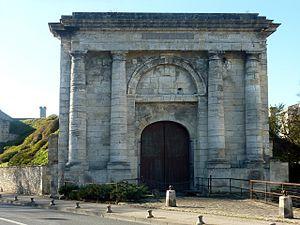
Porte Royale côté extérieur La Rochelle Charente Maritime France
Ville fortifiée, La Rochelle comporte de nombreux monuments de défense, dont les plus connus sont les tours médiévales du Vieux-Port, qui en gardent l’entrée et l’ont rendue mondialement célèbre. Durant son histoire, La Rochelle a perdu beaucoup de ses monuments, comme les remparts qui fortifiaient la ville et qui étaient percés par des portes également disparues. On estime ces disparitions aux alentours de 1910-1930 lors de l'expansion de La Rochelle avec notamment l'implantation de sa Gare. Entre 2016 et 2020, La Rochelle réalise de nombreux travaux, notamment contre les inondations qui lui permet en même temps de valoriser son patrimoine comme au Gabut, aux pieds de la tour saint-Nicolas mais également dans les rues du centre ville.
Cet article recense les monuments historiques de La Rochelle en France.
L’histoire des fortifications de La Rochelle, remonte au XIIIᵉ siècle de notre ère, pour se terminer au XXᵉ siècle. Les éléments de défense les plus connus sont aujourd'hui les tours médiévales situées à l'entrée du Vieux-port, emblèmes de la ville et lieu d'attraction touristique.